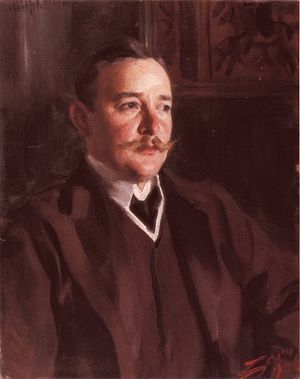
Erik Axel Karlfeldt
Erik Axel Karlfeldt var en svensk digter og sangskriver, der især er kendt for sine smukke og stemningsfulde digte om hjemstavnen Dalarna.